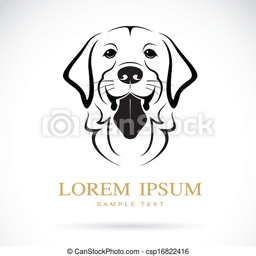
clip art of vector image of a dog golden retriever